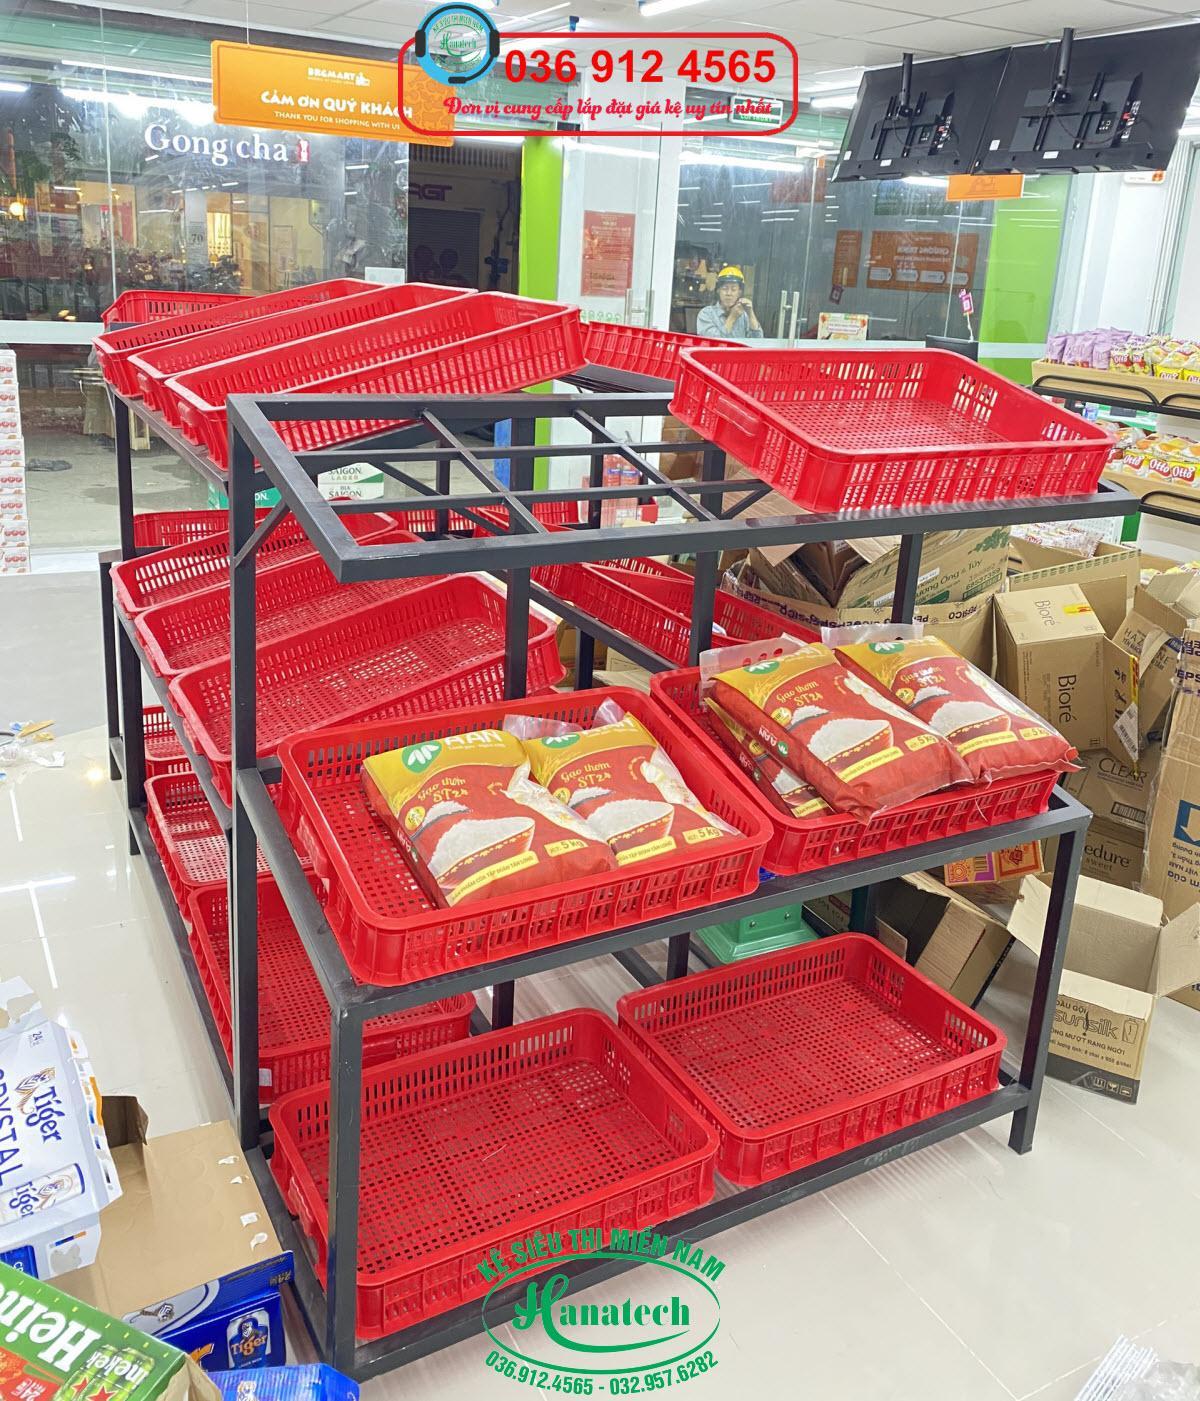
có nhiều chiếc thùng xuất hiện ở hai bên của kệ hàng